Te Wai-o-Pareira / Henderson Creek

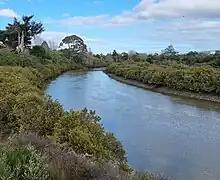
Te Wai-o-Pareira / Henderson Creek between Lincoln and Te Atatū South, looking southwards

The creek was known by Te Kawerau ā Maki and other Tāmaki Māori as Waipareira or Te Wai-o-Pareira, which references ancestor Toi-te-huatahi's niece Pareira. Te Kōpua (modern-day Falls Park / Tui Glen Reserve) was the end point for where Te Wai-o-Pareira / Henderson Creek could be navigated by canoe, making it the starting place for many on-land pathways, and was a strategic pā for Te Kawerau ā Maki. The lower section of Te Wai-o-Pareira / Henderson Creek was traditionally known as Maanu Te Whau, and was a place where cockles, pipi and oysters were collected.